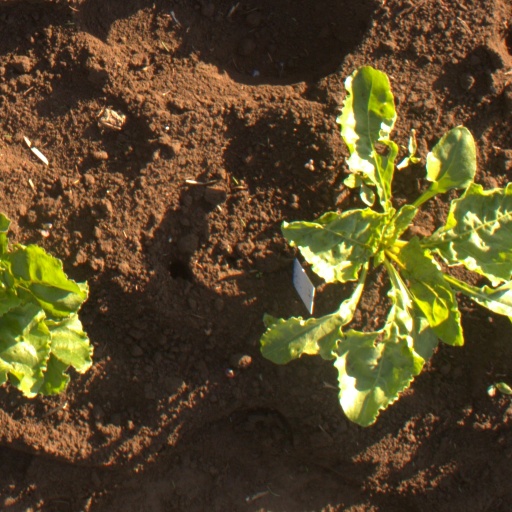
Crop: sugar beet